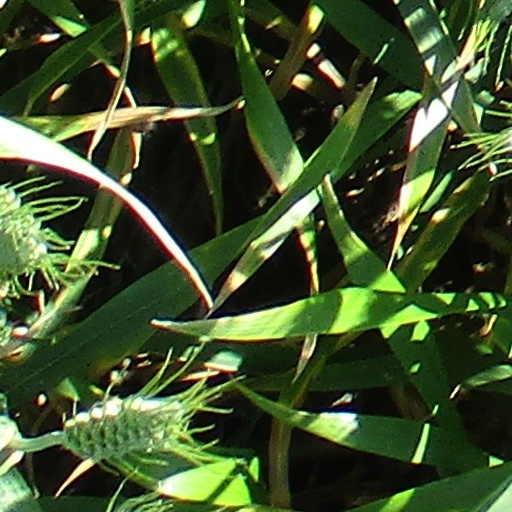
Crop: wheat